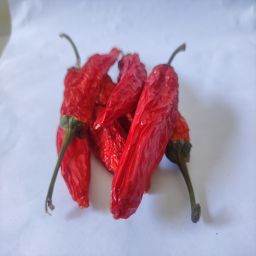
Crop: New Mexico Green Chile
Quality: Dried